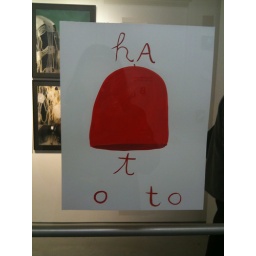
OTTO hat sale sign by Maira Kalman